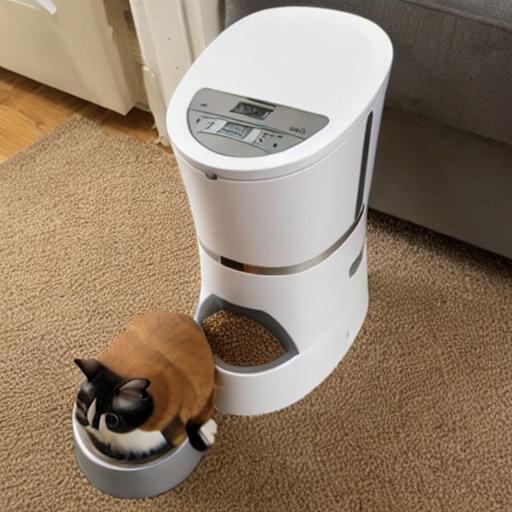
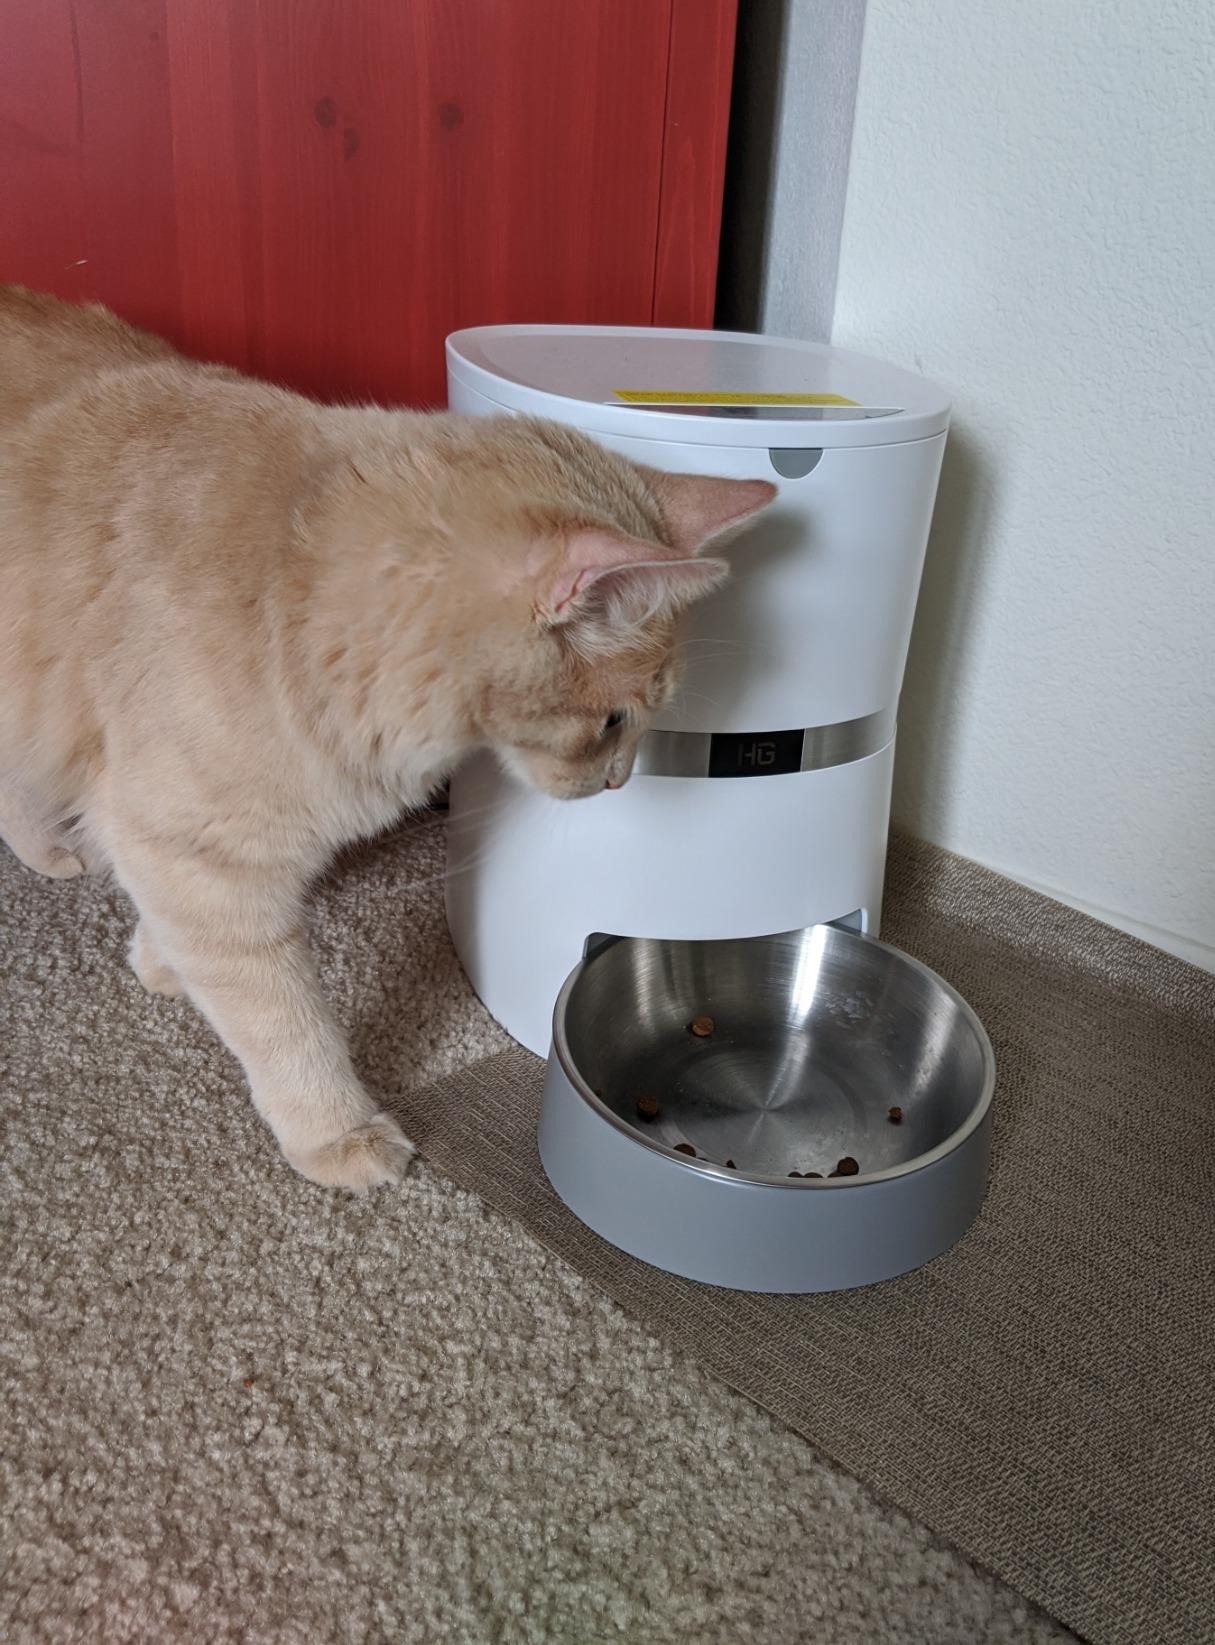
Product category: items_feeder
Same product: no